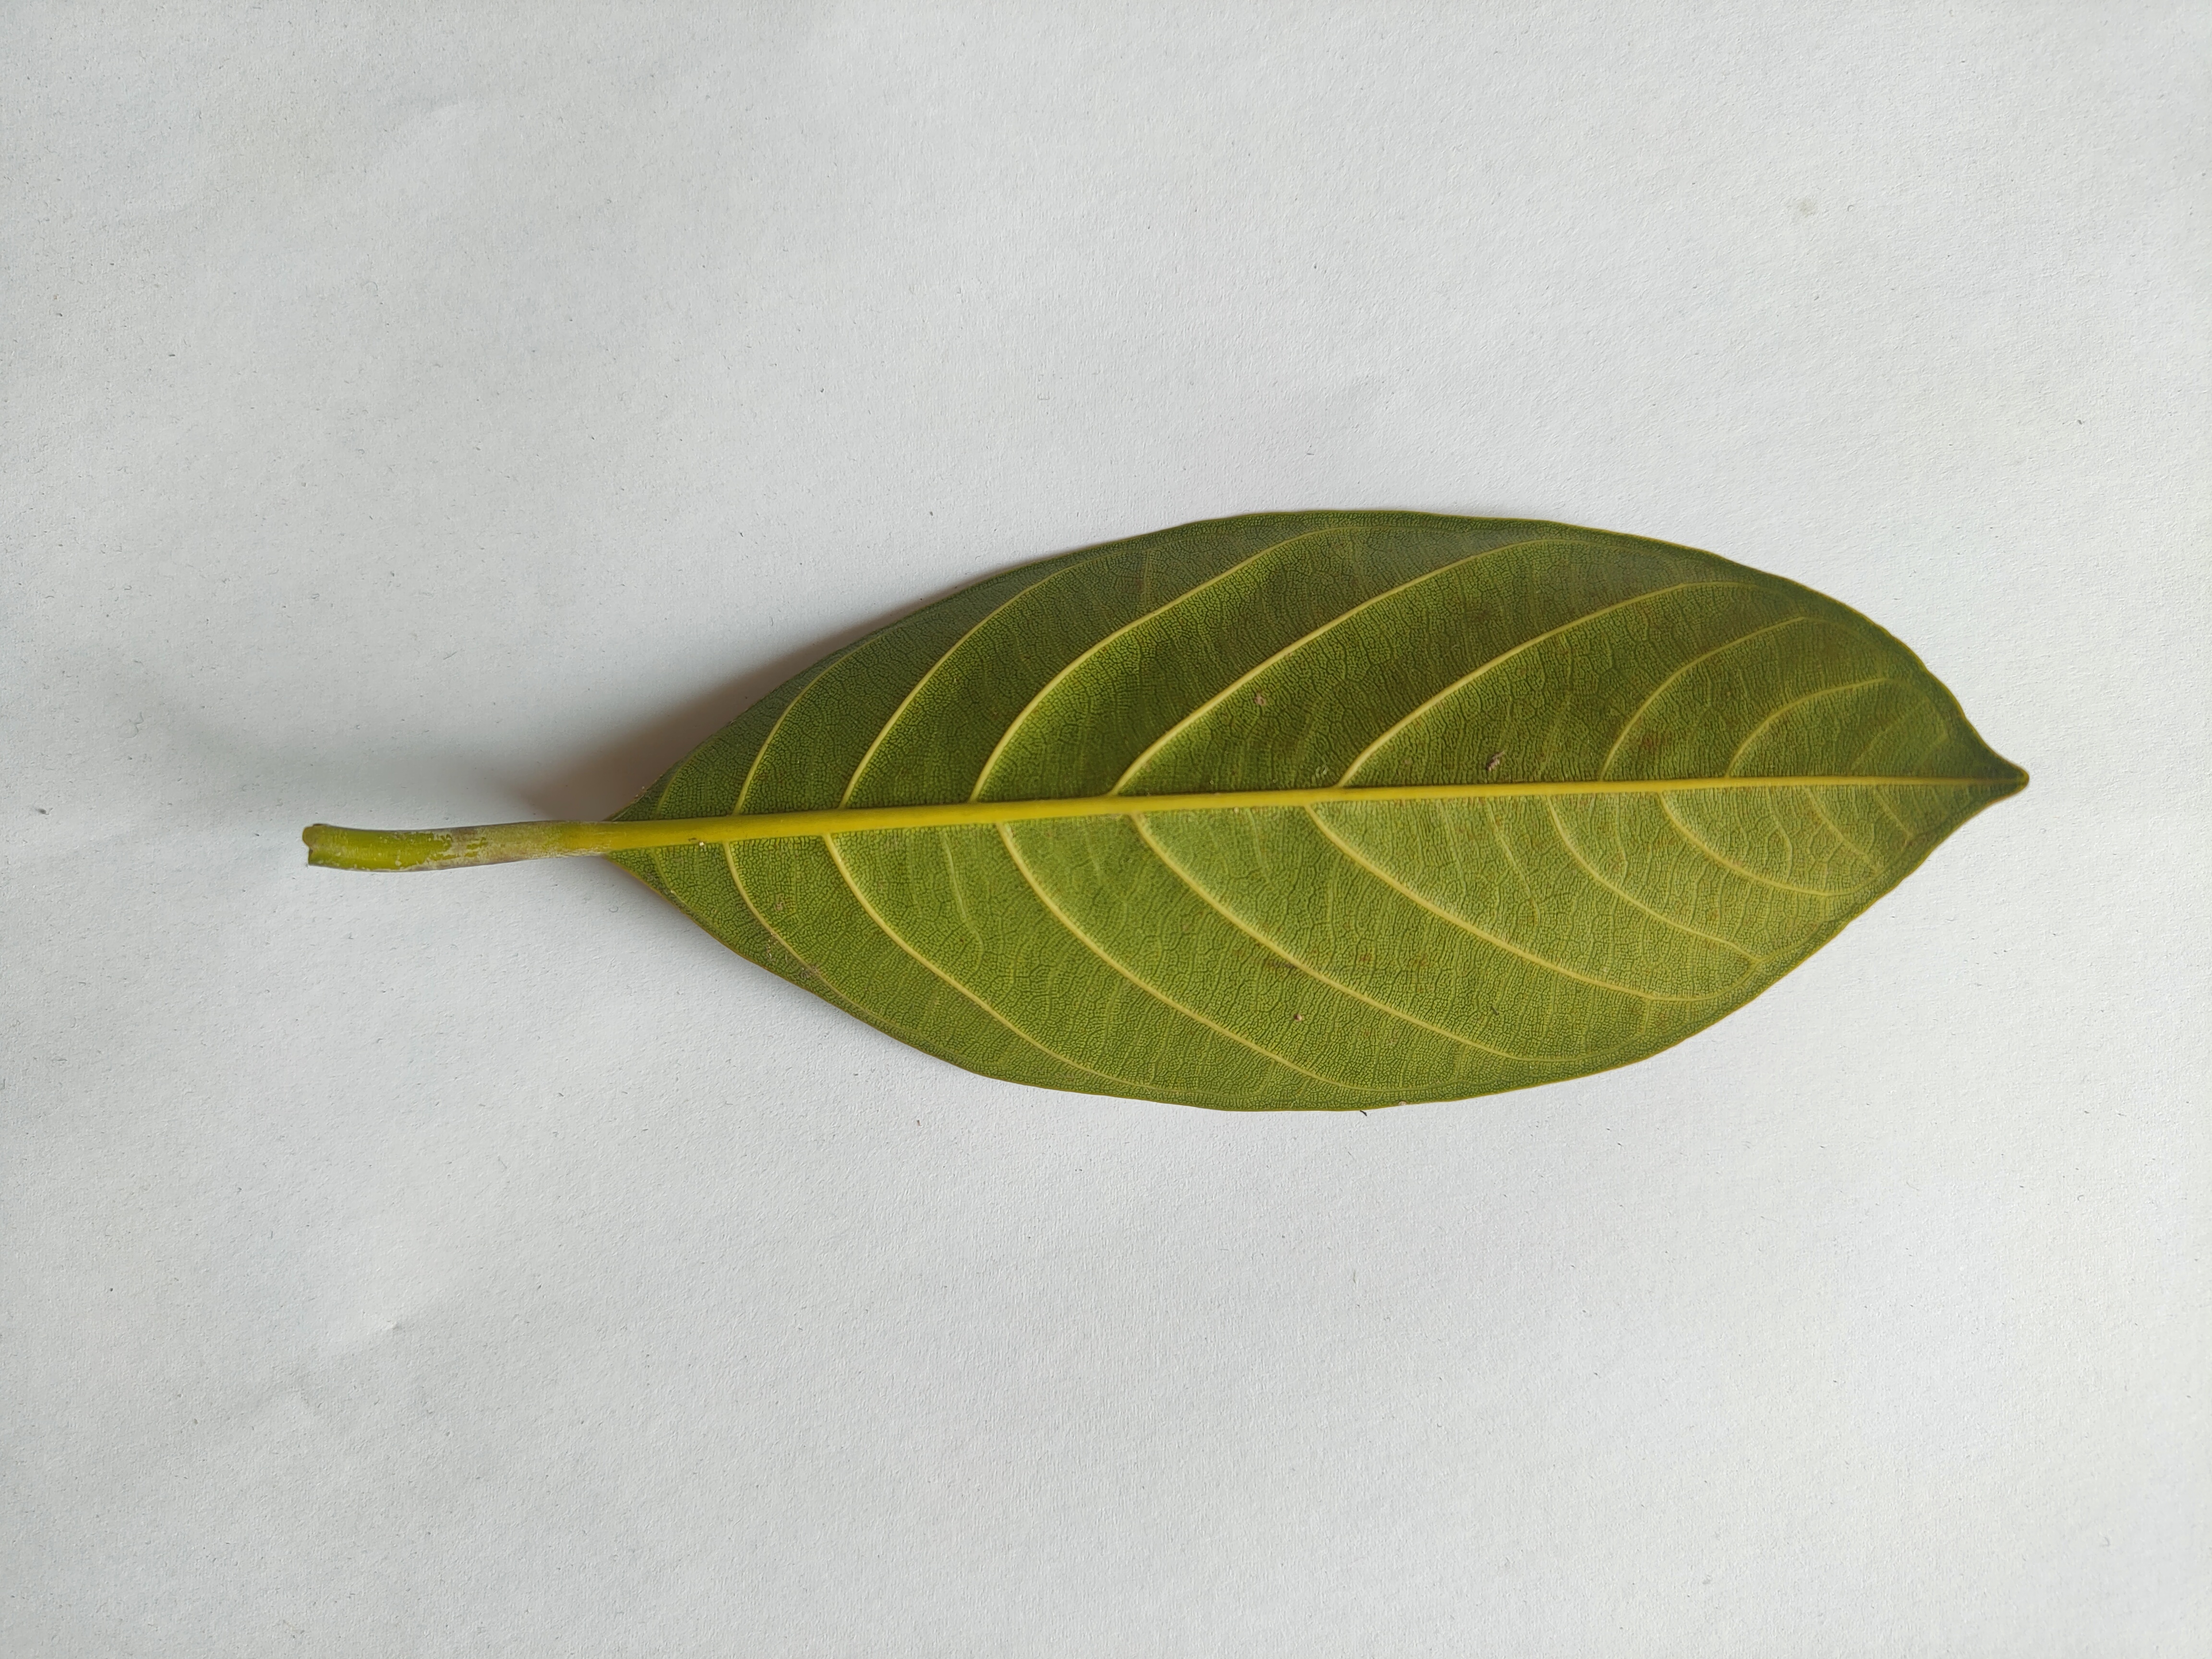
Leaf variety: Jackfruit